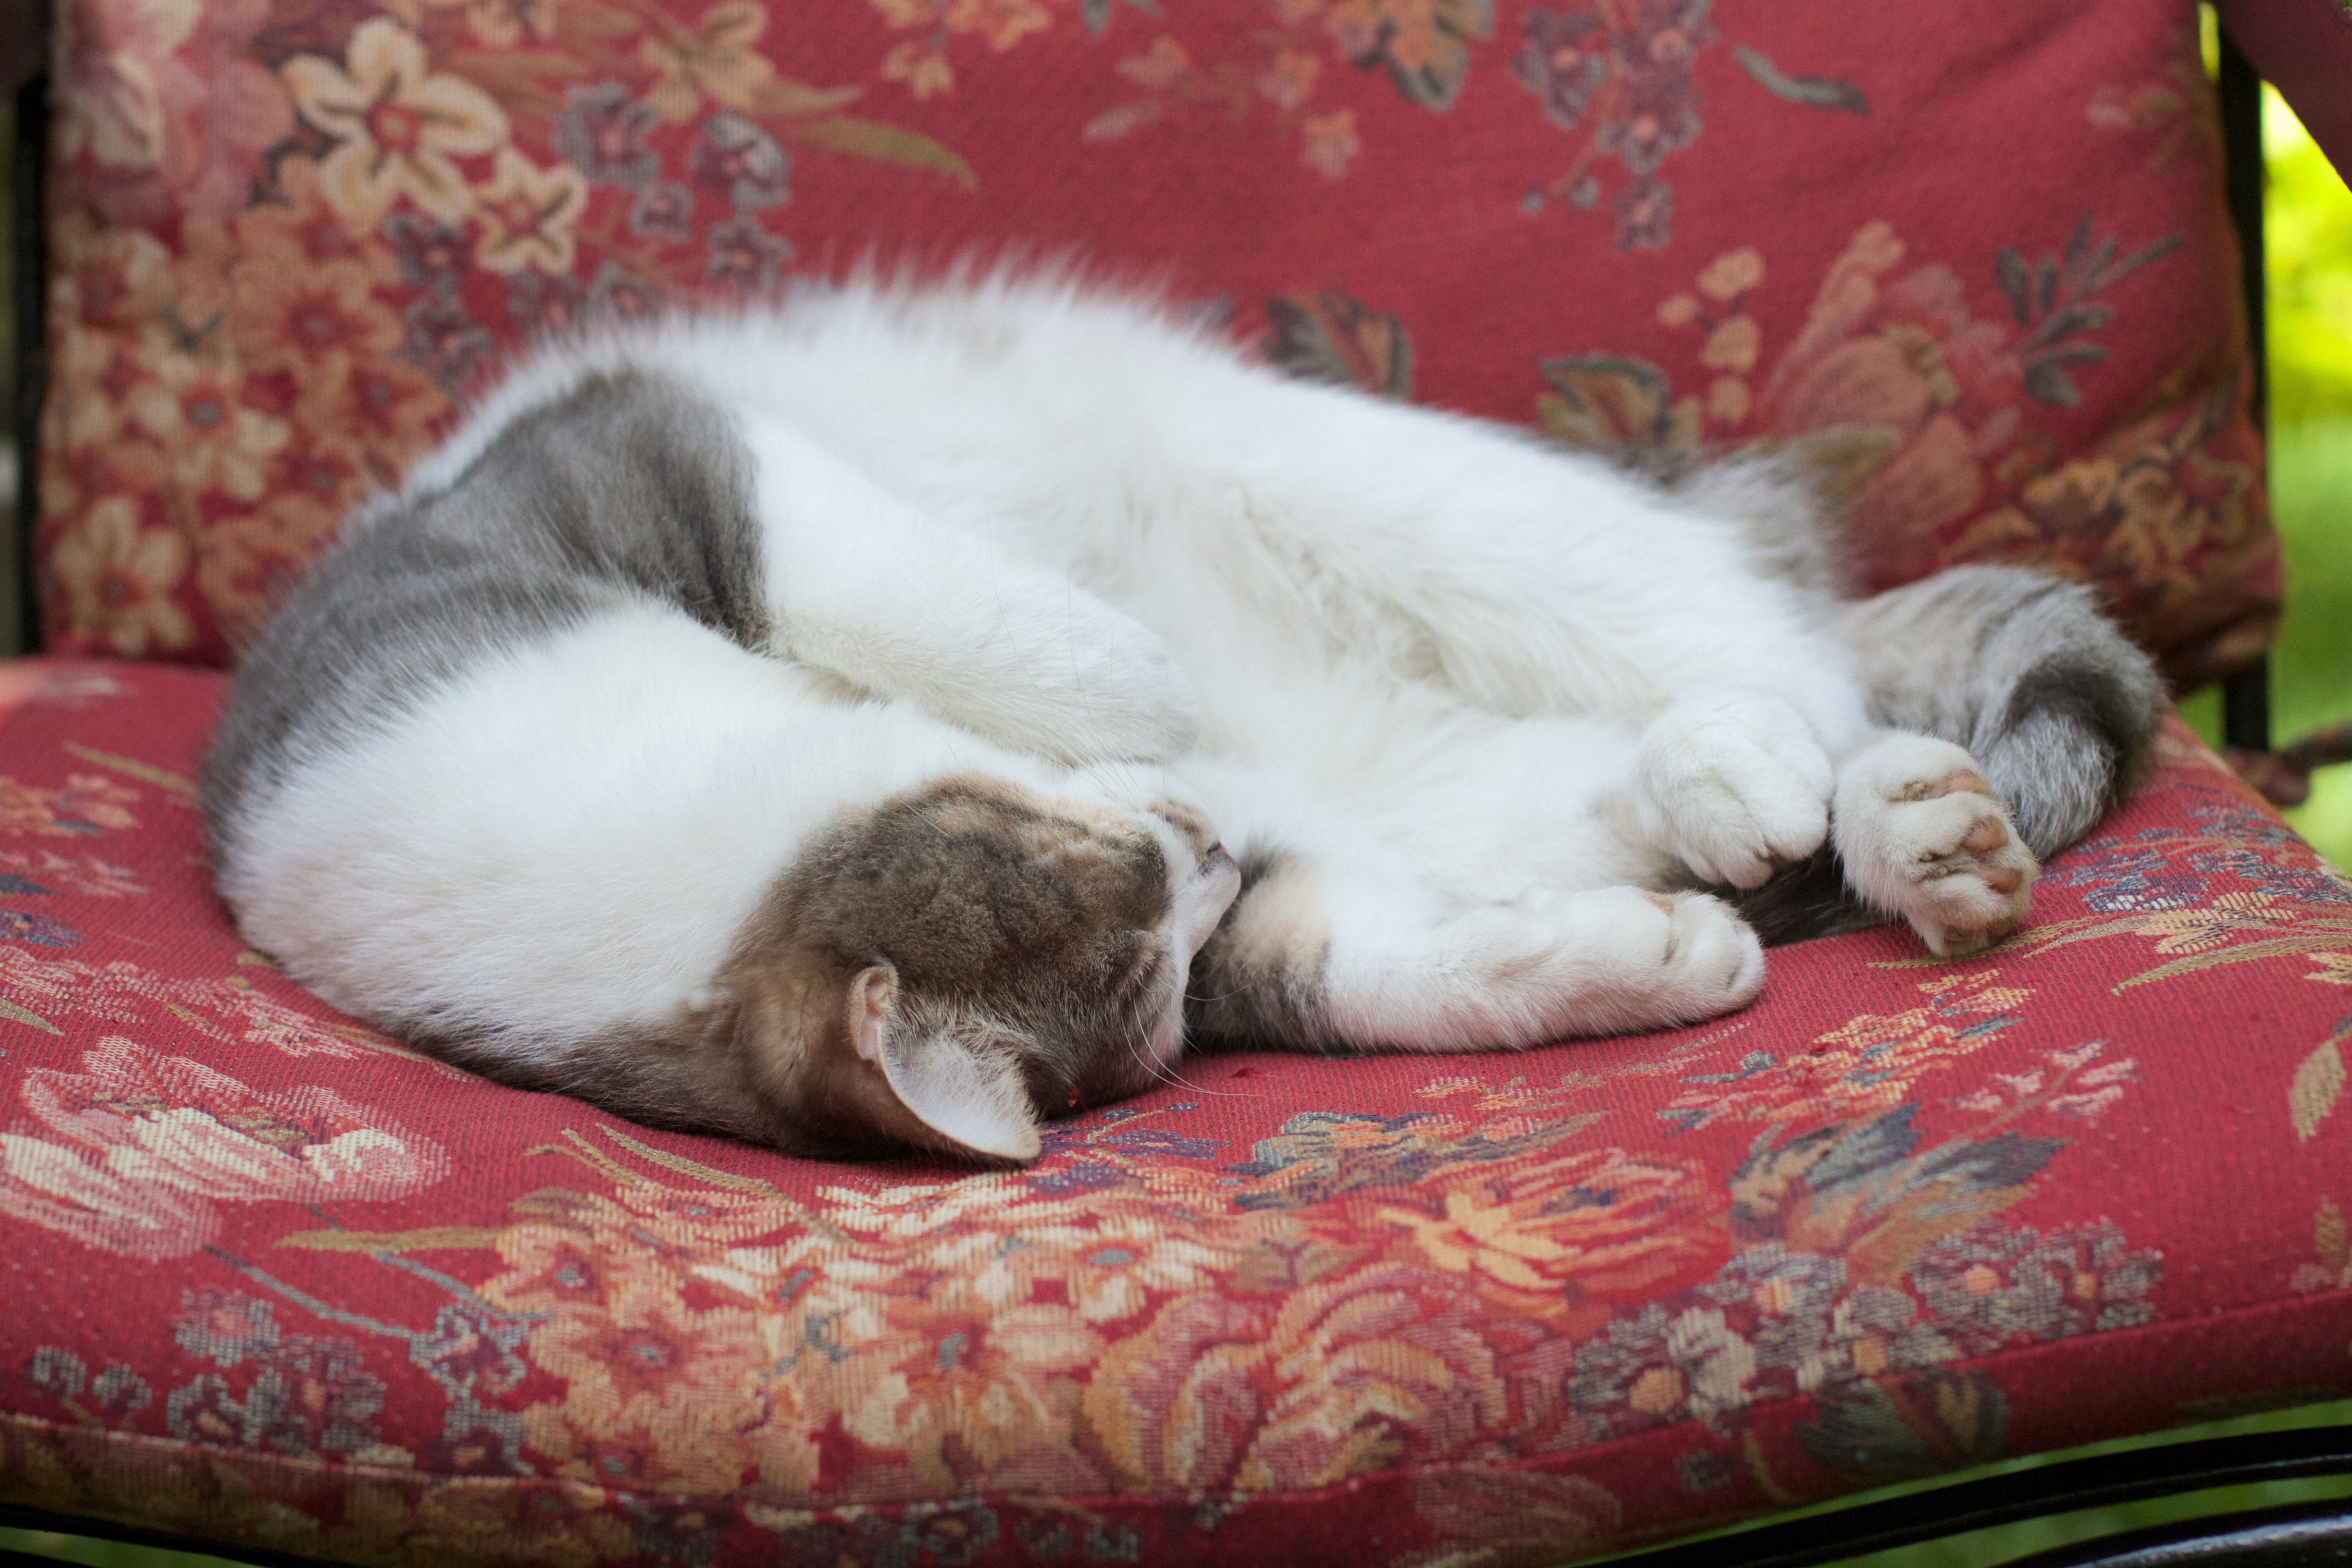
kitten, cat, mammal, nap, whiskers, vertebrate, small to medium sized cats, cat like mammal